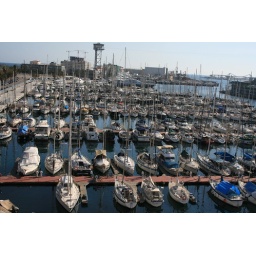
View of boats in water area from roof of the Museum of Catalan history.